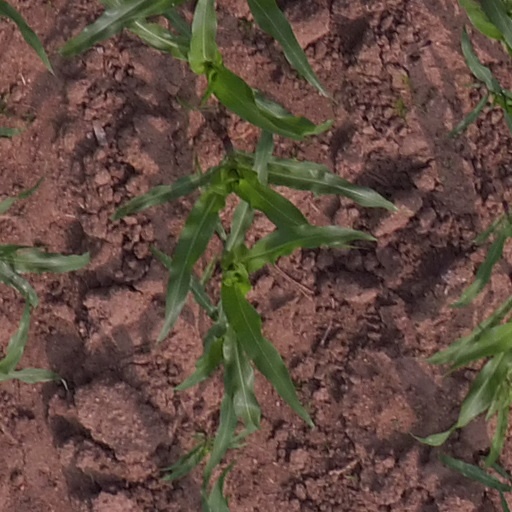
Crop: maize; corn